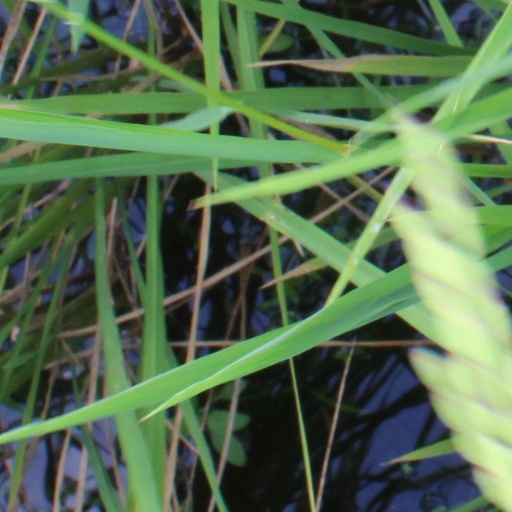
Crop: rice